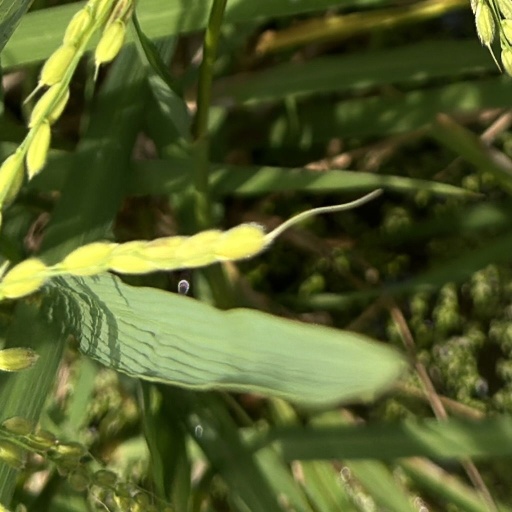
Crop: rice